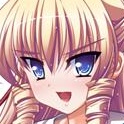
Portrait style: Anime Portrait